Alessandro Pavolini

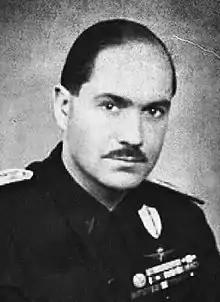
Pavolini in 1930s

Alessandro Pavolini (27 September 1903 – 28 April 1945) was an Italian politician, journalist, and essayist. He was notable for his involvement in the Italian fascist government, during World War II, and, as the leader and founder of the Black Brigades, also for his cruelty against the opponents of fascism.